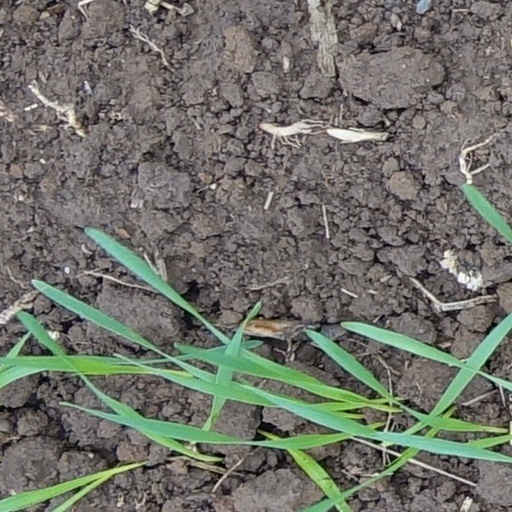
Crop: wheat